Miyamoto kara Kimi e

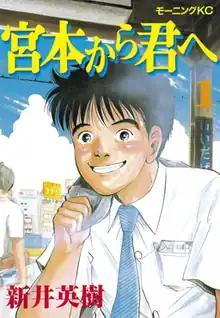
First "tankōbon" volume cover

is a Japanese manga series written and illustrated by Hideki Arai. It was serialized in Kodansha's "seinen" manga magazine "Morning" from 1990 to 1994, with its chapters collected in 12 "tankōbon" volumes. It was adapted into television drama that aired on TV Tokyo from April to June 2018, followed by a live action film which premiered in September 2019. In 1993, "Miyamoto kara Kimi e" won the 38th Shogakukan Manga Award in the general category.